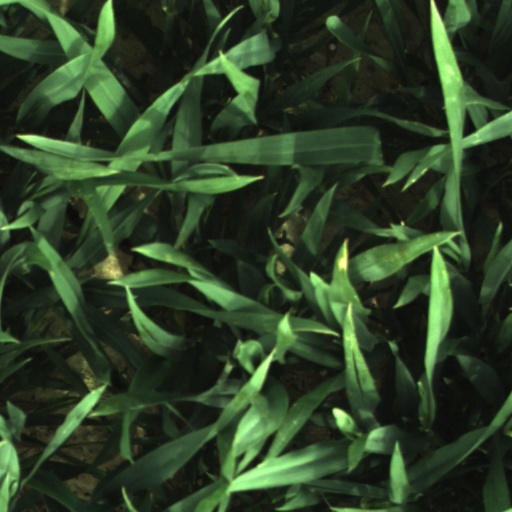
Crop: wheat